Rudi Hansen

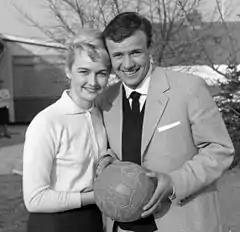
Rudi Hansen and Harald Nielsen

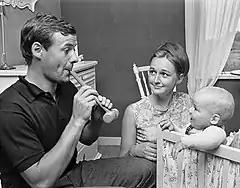
Harald Nielsen and Rudi Hansen with son Henrik in 1965

Hansen is the daughter of waiter Finn Hansen (1910–1977) and revue dancer Rita Andersen Kuni (1919–1987). Aged three she took up dance and acrobatics and won national acrobatics championships in 1950–1952 and 1954. Director Alice O'Fredericks needed a girl for the role of "Mie" in the films of "Far til Fire", and chose Rudi. She was already familiar with the stage, she — and her younger sister Anisette from rock group Savage Rose – had already appeared on the Ping Club Theater at Aunt Karen. In 1950 she starred in a child role in Nørrebro Theatre as a little sister to Annie in "Annie Get Your Gun." She had been on tours in Denmark and Norway in the Valley of the Sun-The scene where she debuted 1953 in "Swing Princess". At Christmas 1957 she had the lead role in the Christmas comedy "We believe in Santa Claus" at the New Scala. In TV theater, she starred in 1955 in "oyster and pearl" in 1958 "Halloween Rene" and in 1959, "You beautiful youth." The two sisters also recorded a record together and in the movie "Father of four with full music" song Rudi Hansen "Globus song". Rudi Hansen has only appeared in two films out of "Father of Four" films, namely "Flute Player" from 1953 and "My daughter Nelly" from 1956. Among her records was "I saw Santa kissing mom", "Nisse-polka", "Sun, Summer and Sunday," "Play a polka musician", "Ole bole bum," "Girl Hearts", "Texas-swing "" A true skiffle "," Farmhouse "and" Dad ".